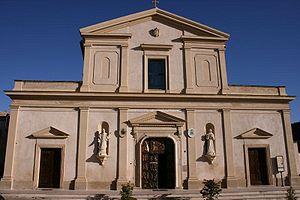
La liste suivante recense les cathédrales en Italie.
La cathédrale de Tursi est une église catholique romaine de Tursi, en Italie. Il s'agit de la cathédrale du diocèse de Tursi-Lagonegro.